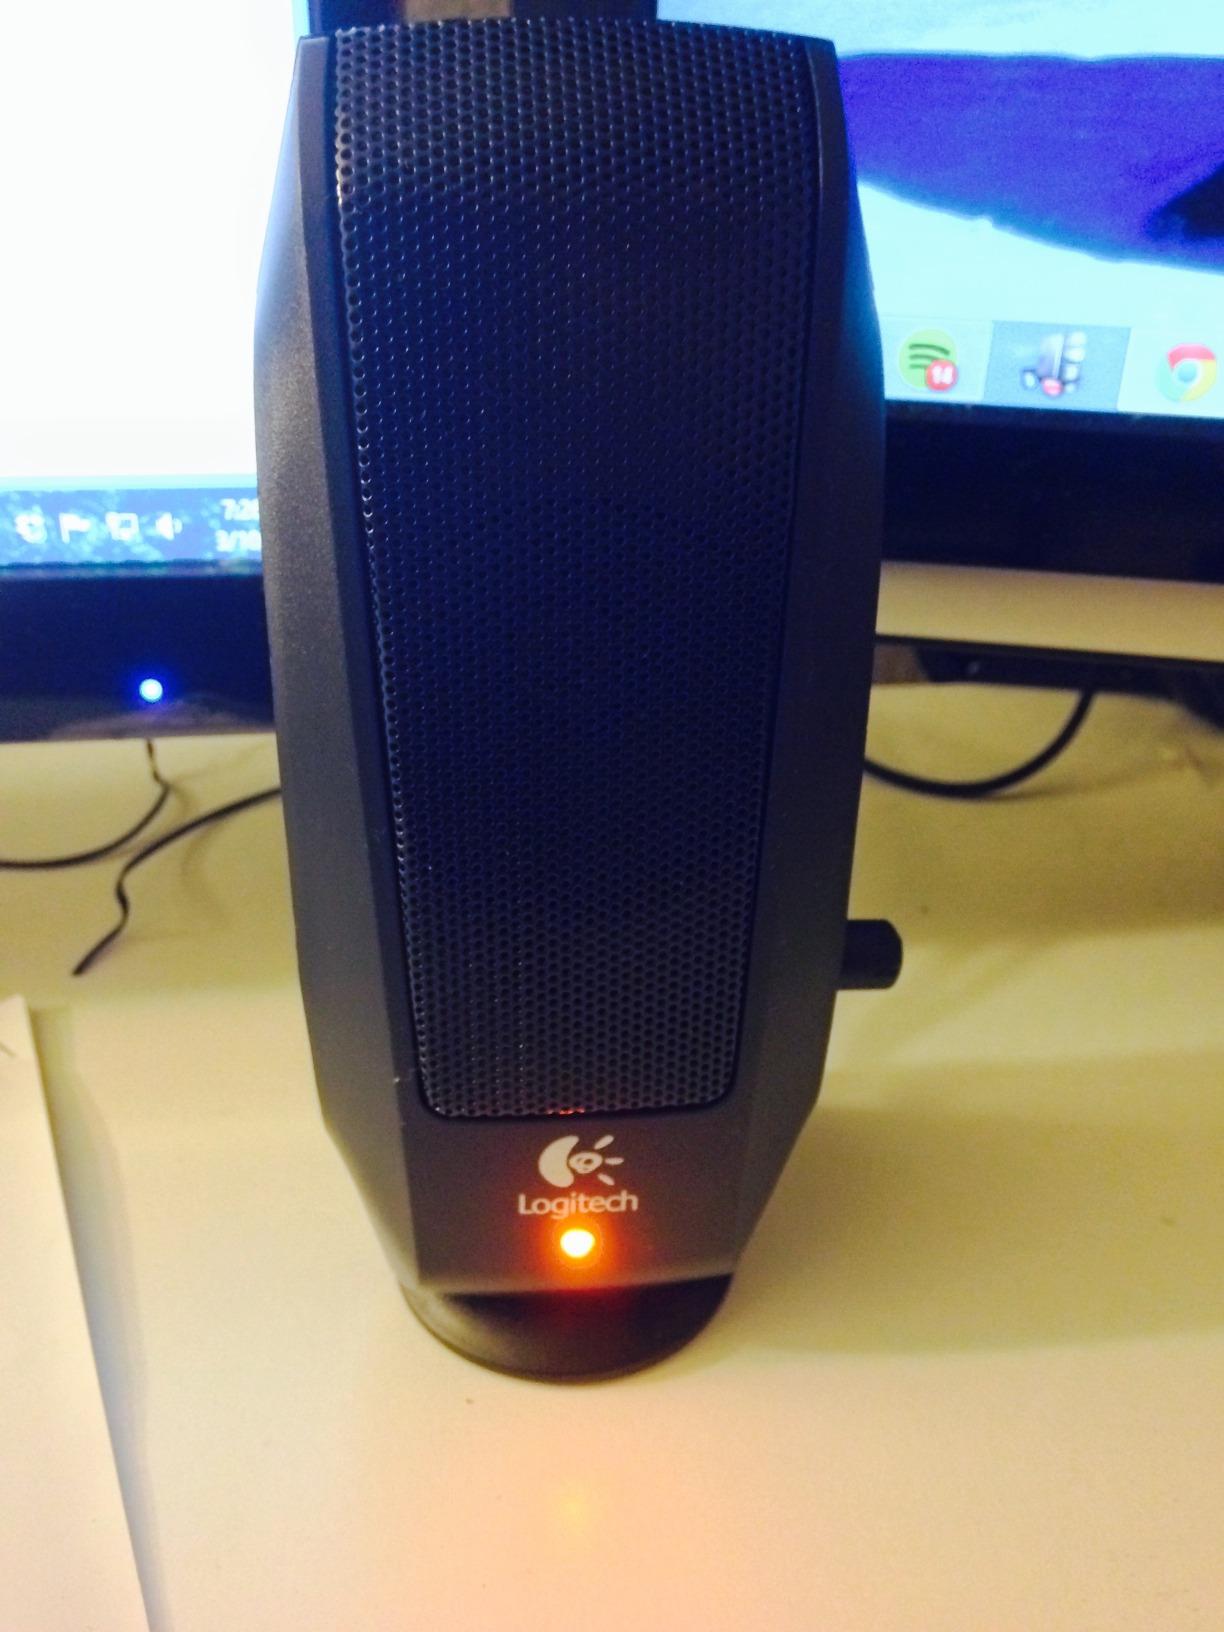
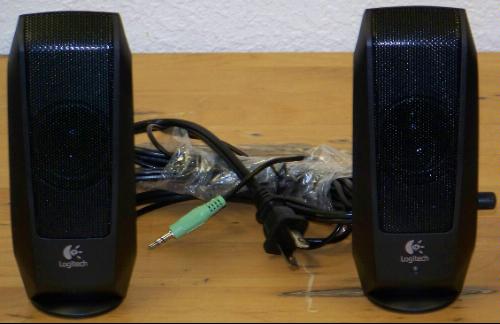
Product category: speaker
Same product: yes